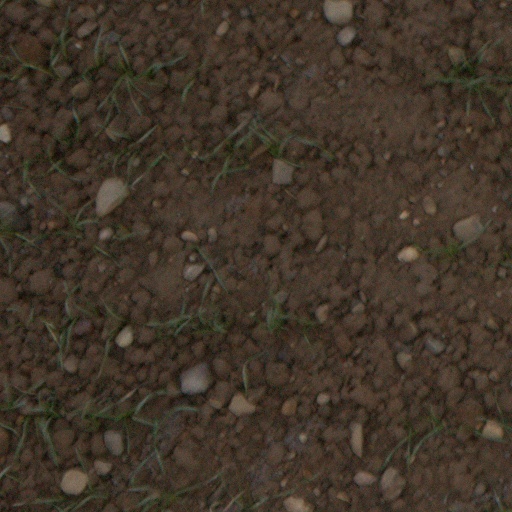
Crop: wheat